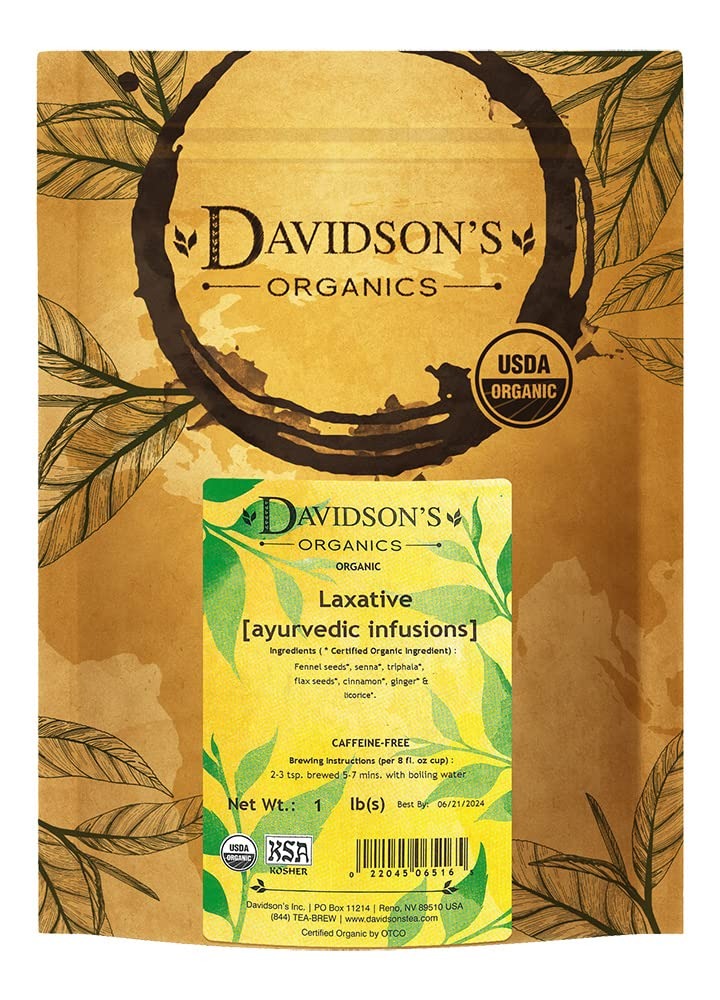
Item Name: Davidson's Organics, Ayurvedic Infusions, Laxative, Loose Leaf Tea, 16-Ounce Bag
Bullet Point 1: Laxative (Loose Leaf) is meant to establish regularity and soothe any imbalances that may result in an aggravated colon. Davidson's Laxative (Loose Leaf) is an earthy blend with a ginger, cinnamon finish.
Bullet Point 2: LEAF TO CUP: From our farms in India to your family, Davidson’s Organics is a vertically integrated provider of premium teas at affordable prices. We grow, import, blend, package, and sell - overseeing the entire journey of our tea from the leaf cuttings to the infusion in your cup.
Bullet Point 3: ALWAYS ORGANIC: Davidson’s Organics is a 3rd generation organic tea grower delivering on its promise of providing top-notch USDA certified organic teas. Our teas are grown non-GMO & free from harmful chemicals and pesticides. We are responsibly sourced and sustainably farmed. We believe in the holistic health of our farms, farmers, plants & animals.
Bullet Point 4: A CUP OF WELLNESS: Davidson’s offers a diverse selection of tea blends for the most discerning palates. From loose leaves to tea bags & iced, and from ayurvedic to herbal, our organic teas deliver the perfect pick me up or a restful respite. Enjoy our balanced tea blends for optimal health and sipping pleasure.
Bullet Point 5: TRUST OUR TEA: Davidson's Organics was the first purveyor of fine organic teas. Since 1976, we’ve worked tirelessly to develop blends that are true reflections of their names, while being committed to sourcing healthy ingredients grown by generations of skilled small farmers. Enjoy Davidson's Organics, the organic tea that sets the standards for the highest quality.
Value: 16.0
Unit: Ounce

Price: 23.115